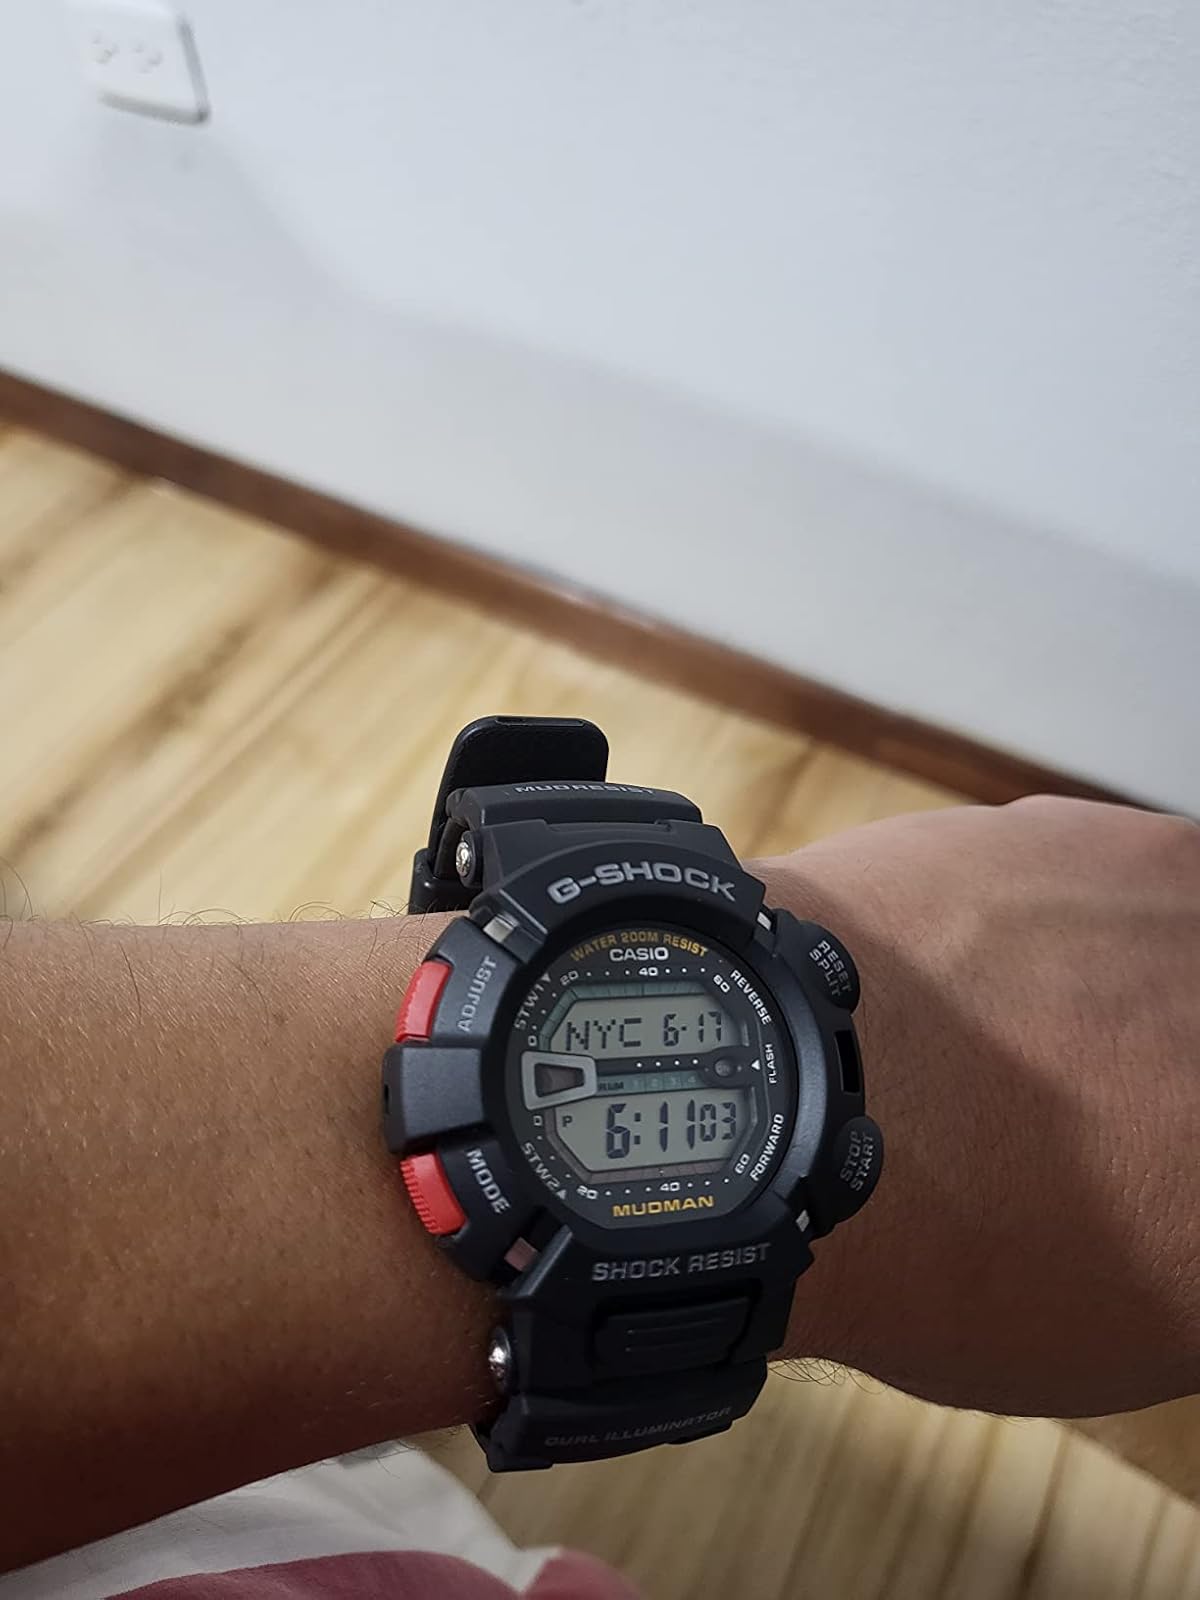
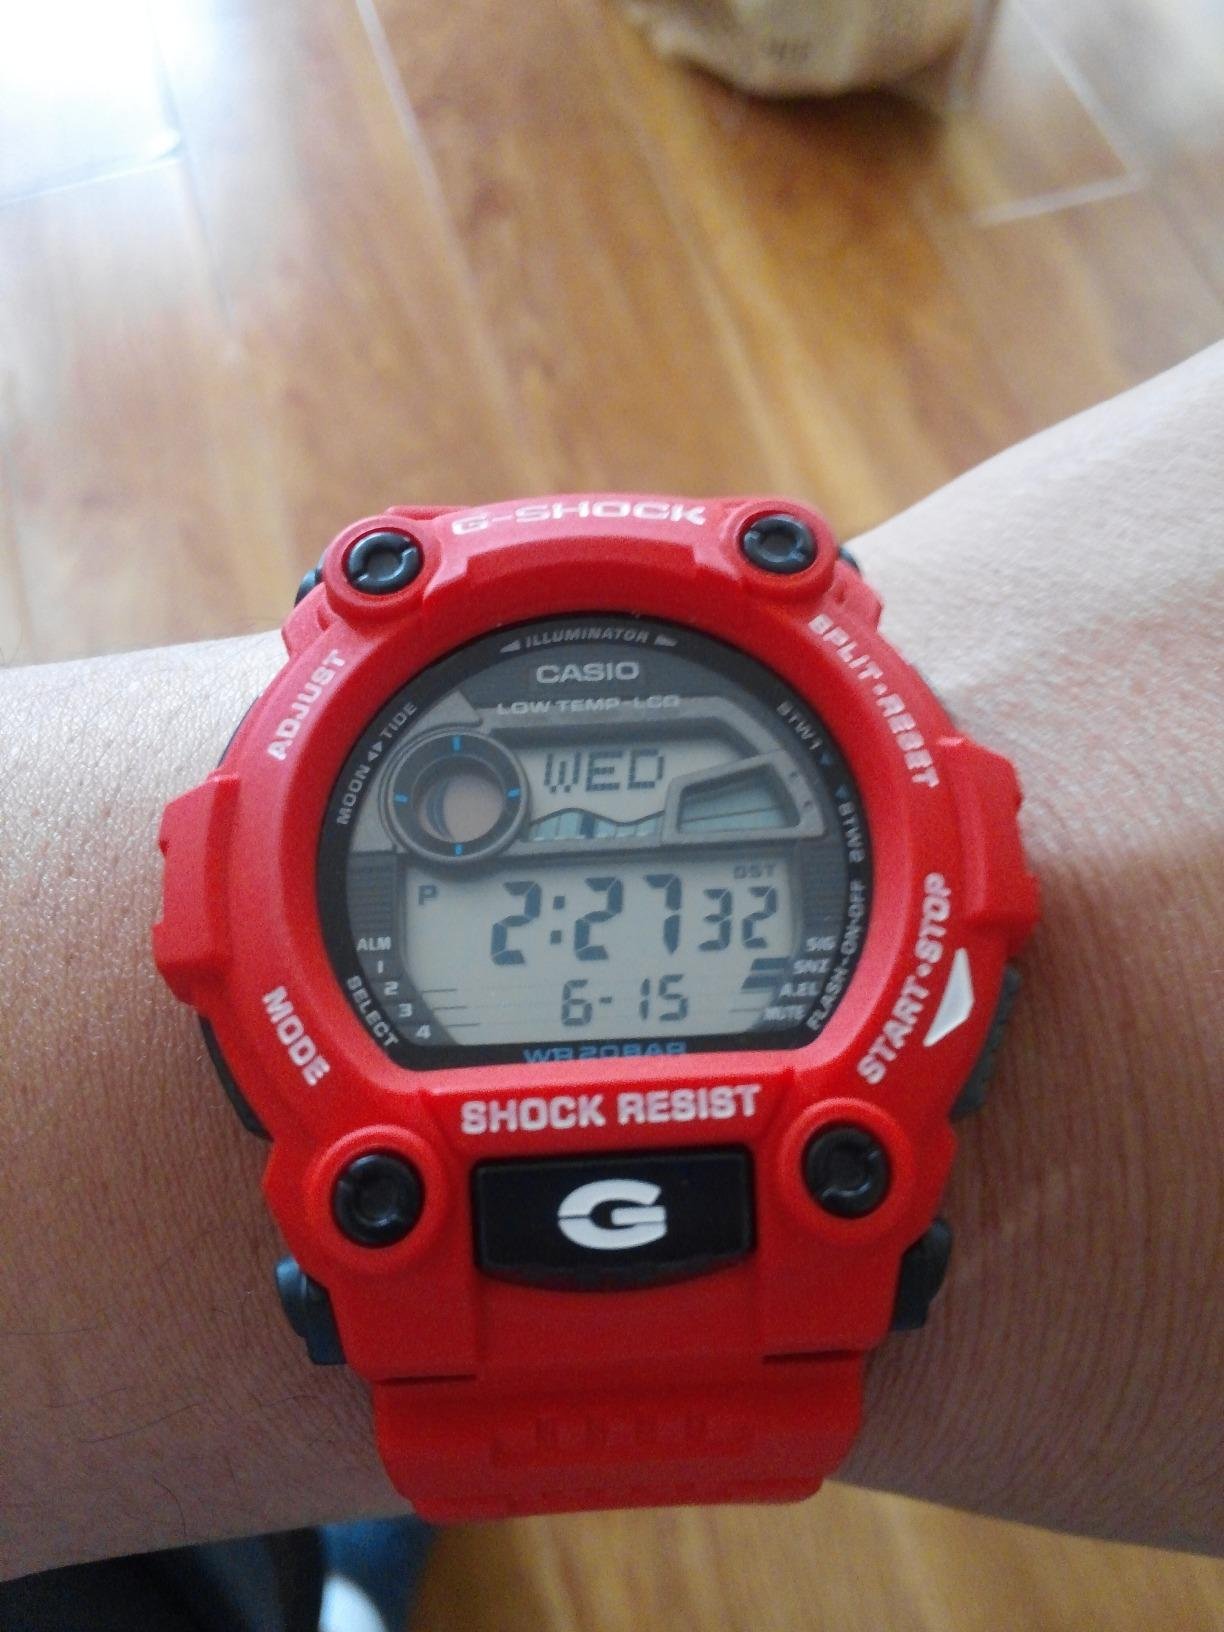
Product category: accessories_watch
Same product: no